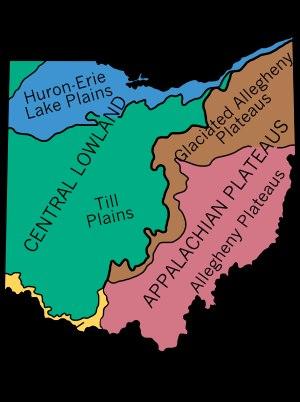
La région du Bluegrass est une région de collines de faible altitude située dans le nord-est du Kentucky, dont elle abrite la majorité de la population et dans le sud de l'Ohio. Elle abrite plusieurs agglomérations importantes : Lexington, Louisville et Cincinnati.
L'Ohio est un État du Midwest des États-Unis. Peuplé d'environ 11 500 000 habitants, situés notamment dans ses trois plus grandes villes, il est le 7ᵉ État le plus peuplé du pays. Il est bordé par la Pennsylvanie à l'est, le Michigan et le lac Érié au nord, l'Indiana à l'ouest, le Kentucky au sud et la Virginie-Occidentale au sud-est. Divisé en 88 comtés, son climat est de type continental humide, et, dans les comtés les plus méridionaux, de type subtropical humide. 96 % de la population vit en zone urbaine. Ses paysages varient entre des plaines alluviales à l'ouest et les contreforts des Appalaches, dont les monts Allegheny. L'Ohio est également parcouru par des cours d'eau alimentant le bassin du Saint-Laurent ou du Mississippi.